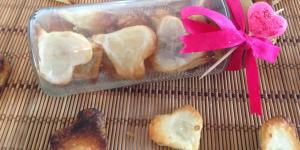
corazones de hojaldre